Solar power in Nevada

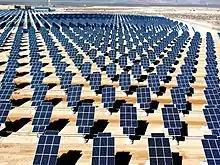
Nellis Solar Power Plant

Solar power in Nevada is growing due to a renewable portfolio standard which requires 50% renewable energy by 2030. The state has abundant open land areas and some of the best solar potential in the country.